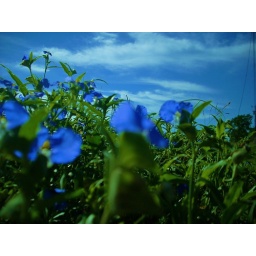
Blue flowers outside my house against a blue sky.